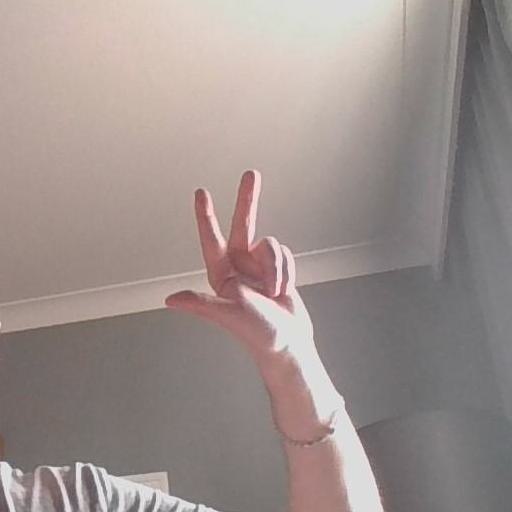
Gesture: three2